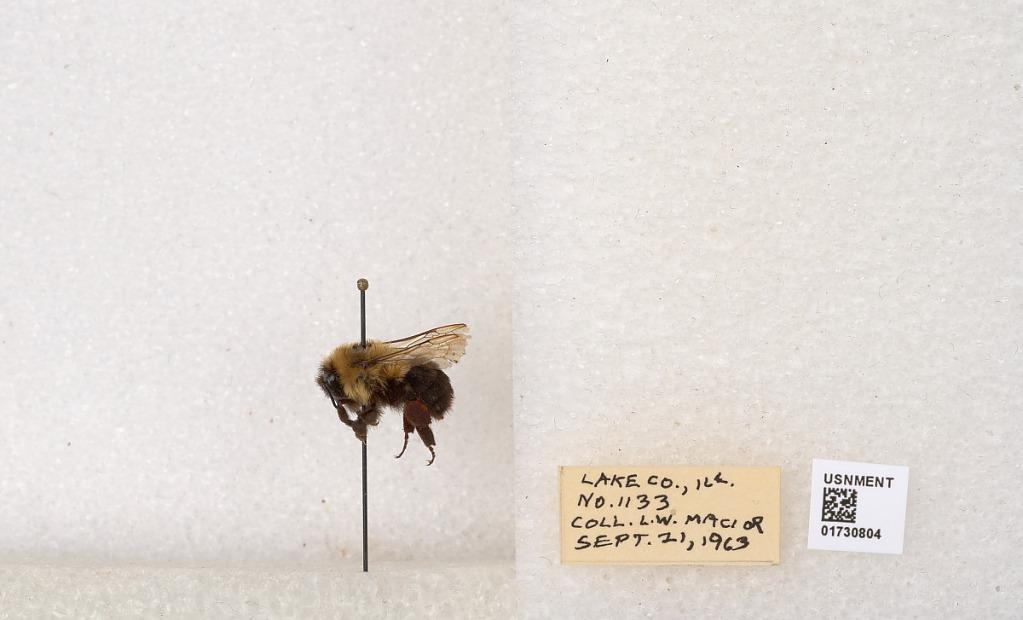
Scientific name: Bombus impatiens Cresson
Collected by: L. Macior
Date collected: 1963-9-21
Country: United States
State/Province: Illinois
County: Lake
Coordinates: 42.3494, -87.8618